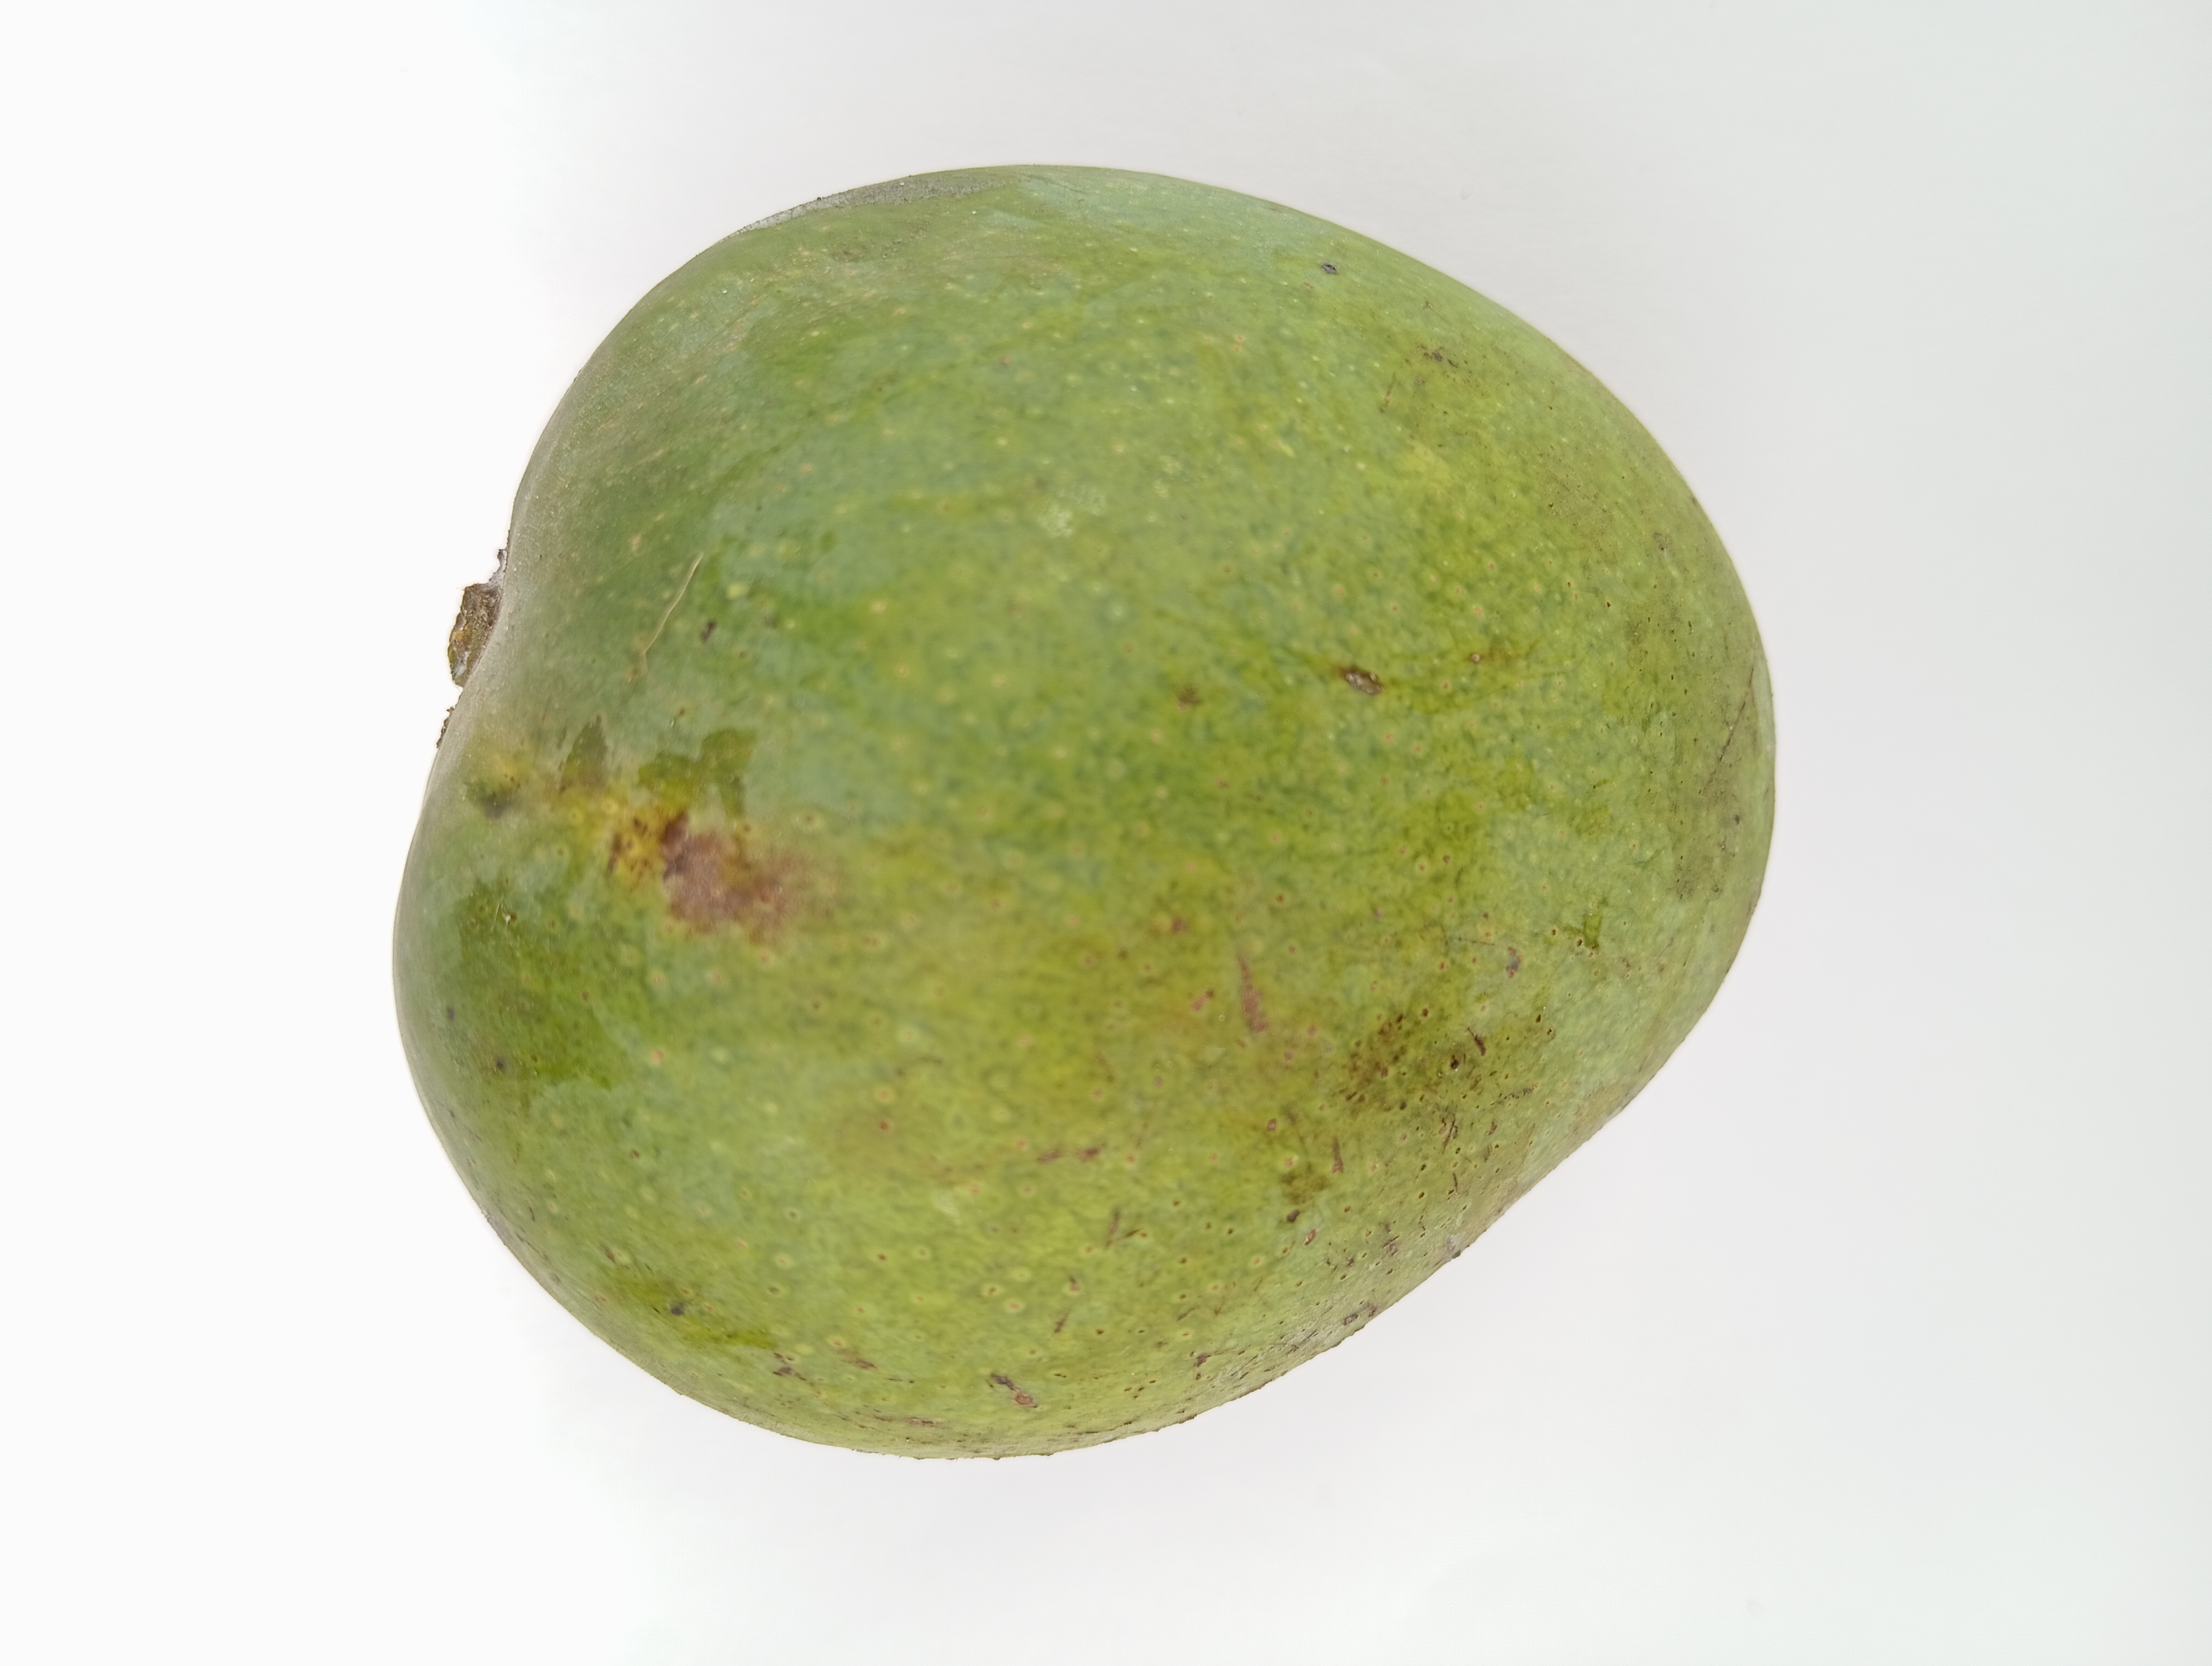
Mango variety: Himsagar